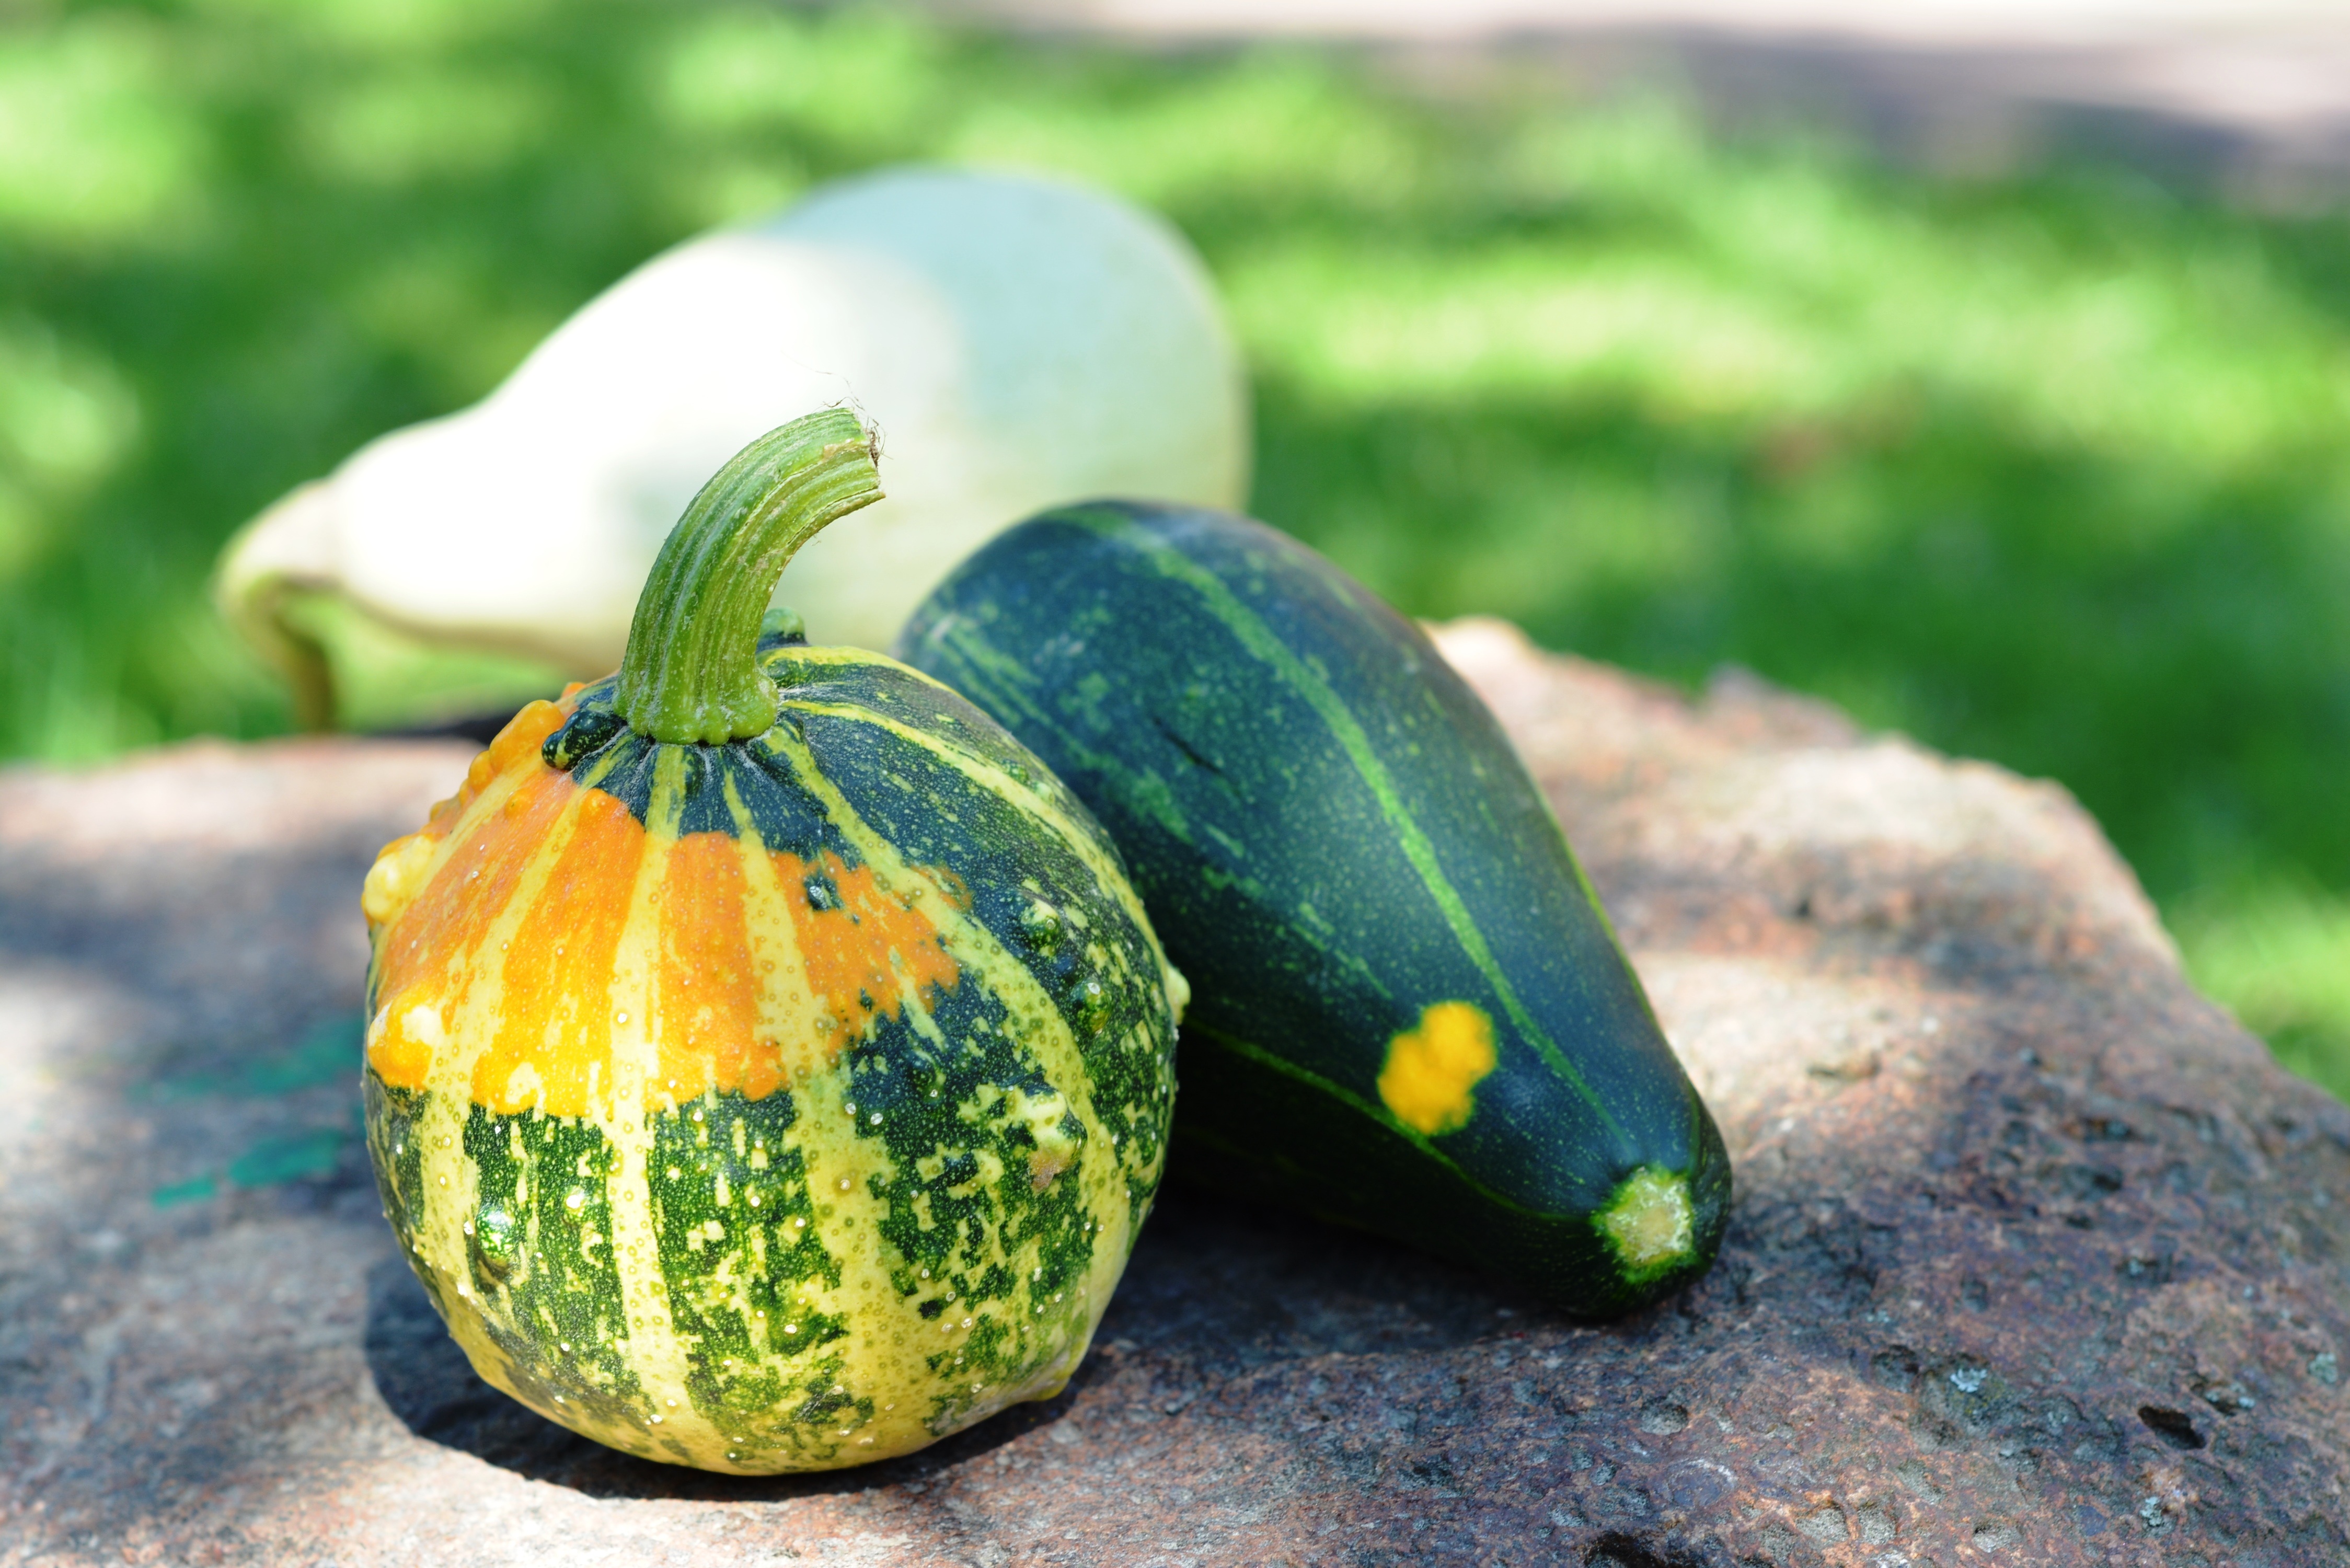
nature, plant, fruit, leaf, flower, food, green, produce, vegetable, pumpkin, gourd, ornament, collect, pumpkins, melon, cucurbita, macro photography, flowering plant, the cultivation of, ornamental pumpkins, winter squash, land plant, cucumber gourd and melon family